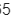
Number: 5